Sasanian Empire

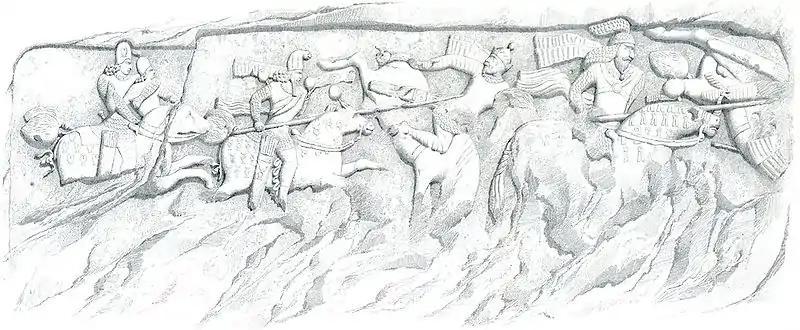
1840 illustration of a Sasanian relief at Firuzabad, showing Ardashir I's victory over Artabanus IV and his forces.

Conflicting accounts shroud the details of the fall of the Parthian Empire and subsequent rise of the Sassanian Empire in mystery. The Sassanian Empire was established in Estakhr by Ardashir I.